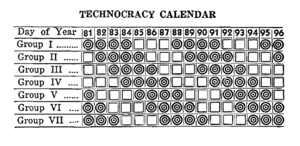
Calendrier d'un Technat de Technocracy.inc
Le mouvement technocratique est un mouvement social promouvant un ordre social technocratique, qui a connu une certaine importance et notoriété dans les années 1930 aux États-Unis, au plus fort de la Grande Dépression. Trouvant ses racines dans les œuvres de Thorstein Veblen et de Edward Bellamy, ce mouvement a principalement été porté par un personnage controversé, Howard Scott, qui créa successivement la Technical Alliance en 1920, l'Energy Survey of North America en 1932 et Technocracy Inc. en 1933.